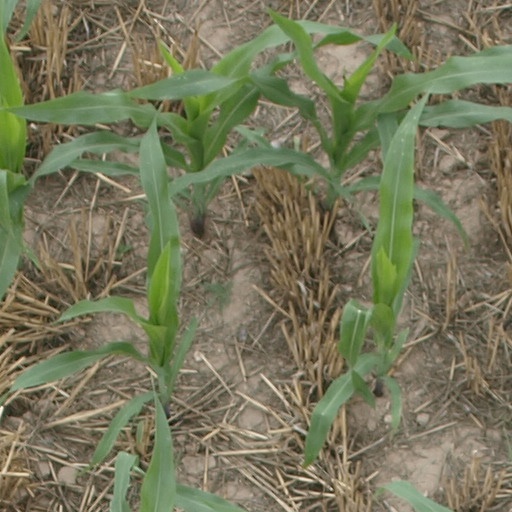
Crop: maize; corn